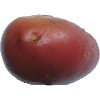
Label: Potato Red Washed 1